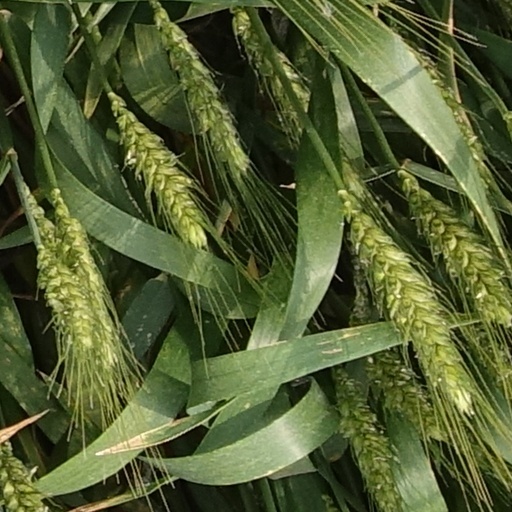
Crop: wheat